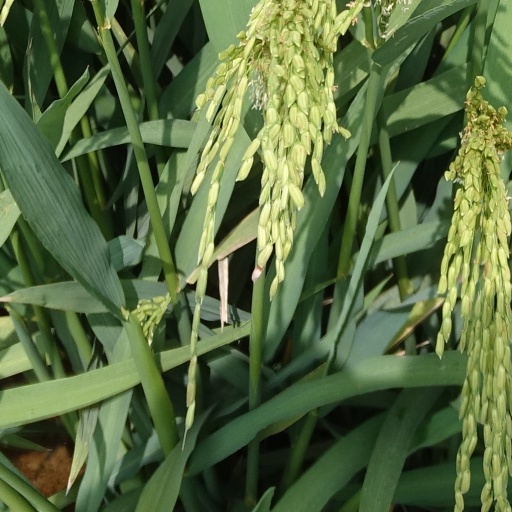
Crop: rice